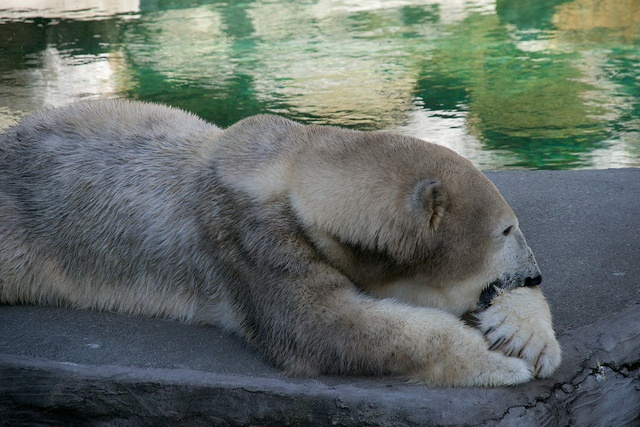
A large brown bear laying on top of a stone ground.
A polar bear chewing on its wrist while laying on a rock.
A bear with white and dark fury lying on rocks next to some water.
A polar bear laying down on rocks by some water.
A large bear laying on a rock near some water.